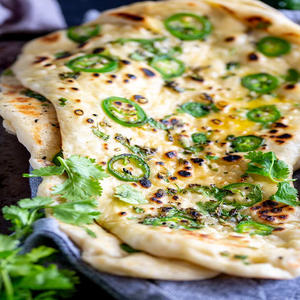
Dish: naan